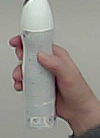
Product: rexona_spray